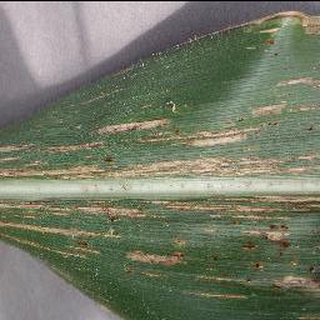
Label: corn_cercospora_leaf_spot